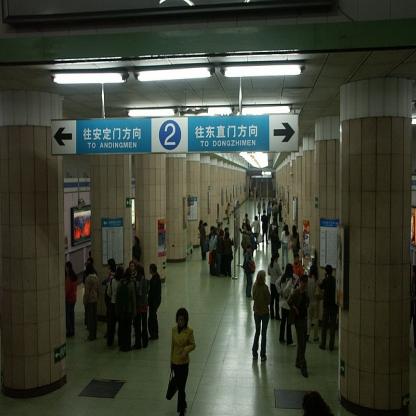
Scene: Indoor